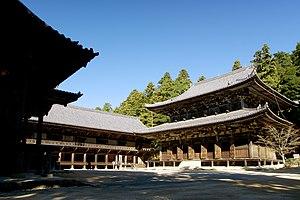
Le Shoshazan Engyō-ji est un temple bouddhiste de la secte Tendai situé à Himeji, dans la préfecture de Hyōgo au Japon. Il a été fondé en 966 par Shoku Shonin.
Le Dernier Samouraï est un film américano réalisé par Edward Zwick, sorti en 2003. Le film est une adaptation libre des événements de la rébellion de Satsuma en 1877.